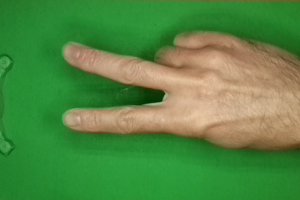
Label: scissors